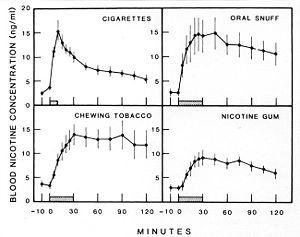
Le tabagisme est l'« intoxication aiguë ou chronique de nature physiologique et psychique provoquée par l'abus du tabac ». Par extension, ce terme désigne également la consommation de tabac en général. Il est parfois spécifié tabagisme actif par opposition au tabagisme passif qui qualifie l'inhalation involontaire de la fumée de tabac contenue dans l'air environnant, ou l'inhalation de dépôts secondairement en suspension dans l'air. Outre la dépendance, le tabagisme est responsable de nombreuses maladies dont plus d'une dizaine de cancers différents et des maladies cardiovasculaires, qu'il soit actif ou passif. Le tabagisme est la première cause de mortalité évitable dans le monde, ce qui en fait un problème majeur de santé publique.